2013 Rally Italia Sardegna

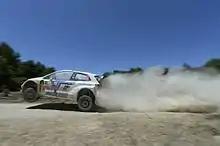
Andreas Mikkelsen during Rally

The 2013 Rally Italia Sardegna was the seventh round of the 2013 World Rally Championship season. The event was based in Olbia, Gallura, and started on 21 June and was concluded on 23 June after twenty-three special stages, totaling 304.21 competitive kilometers.